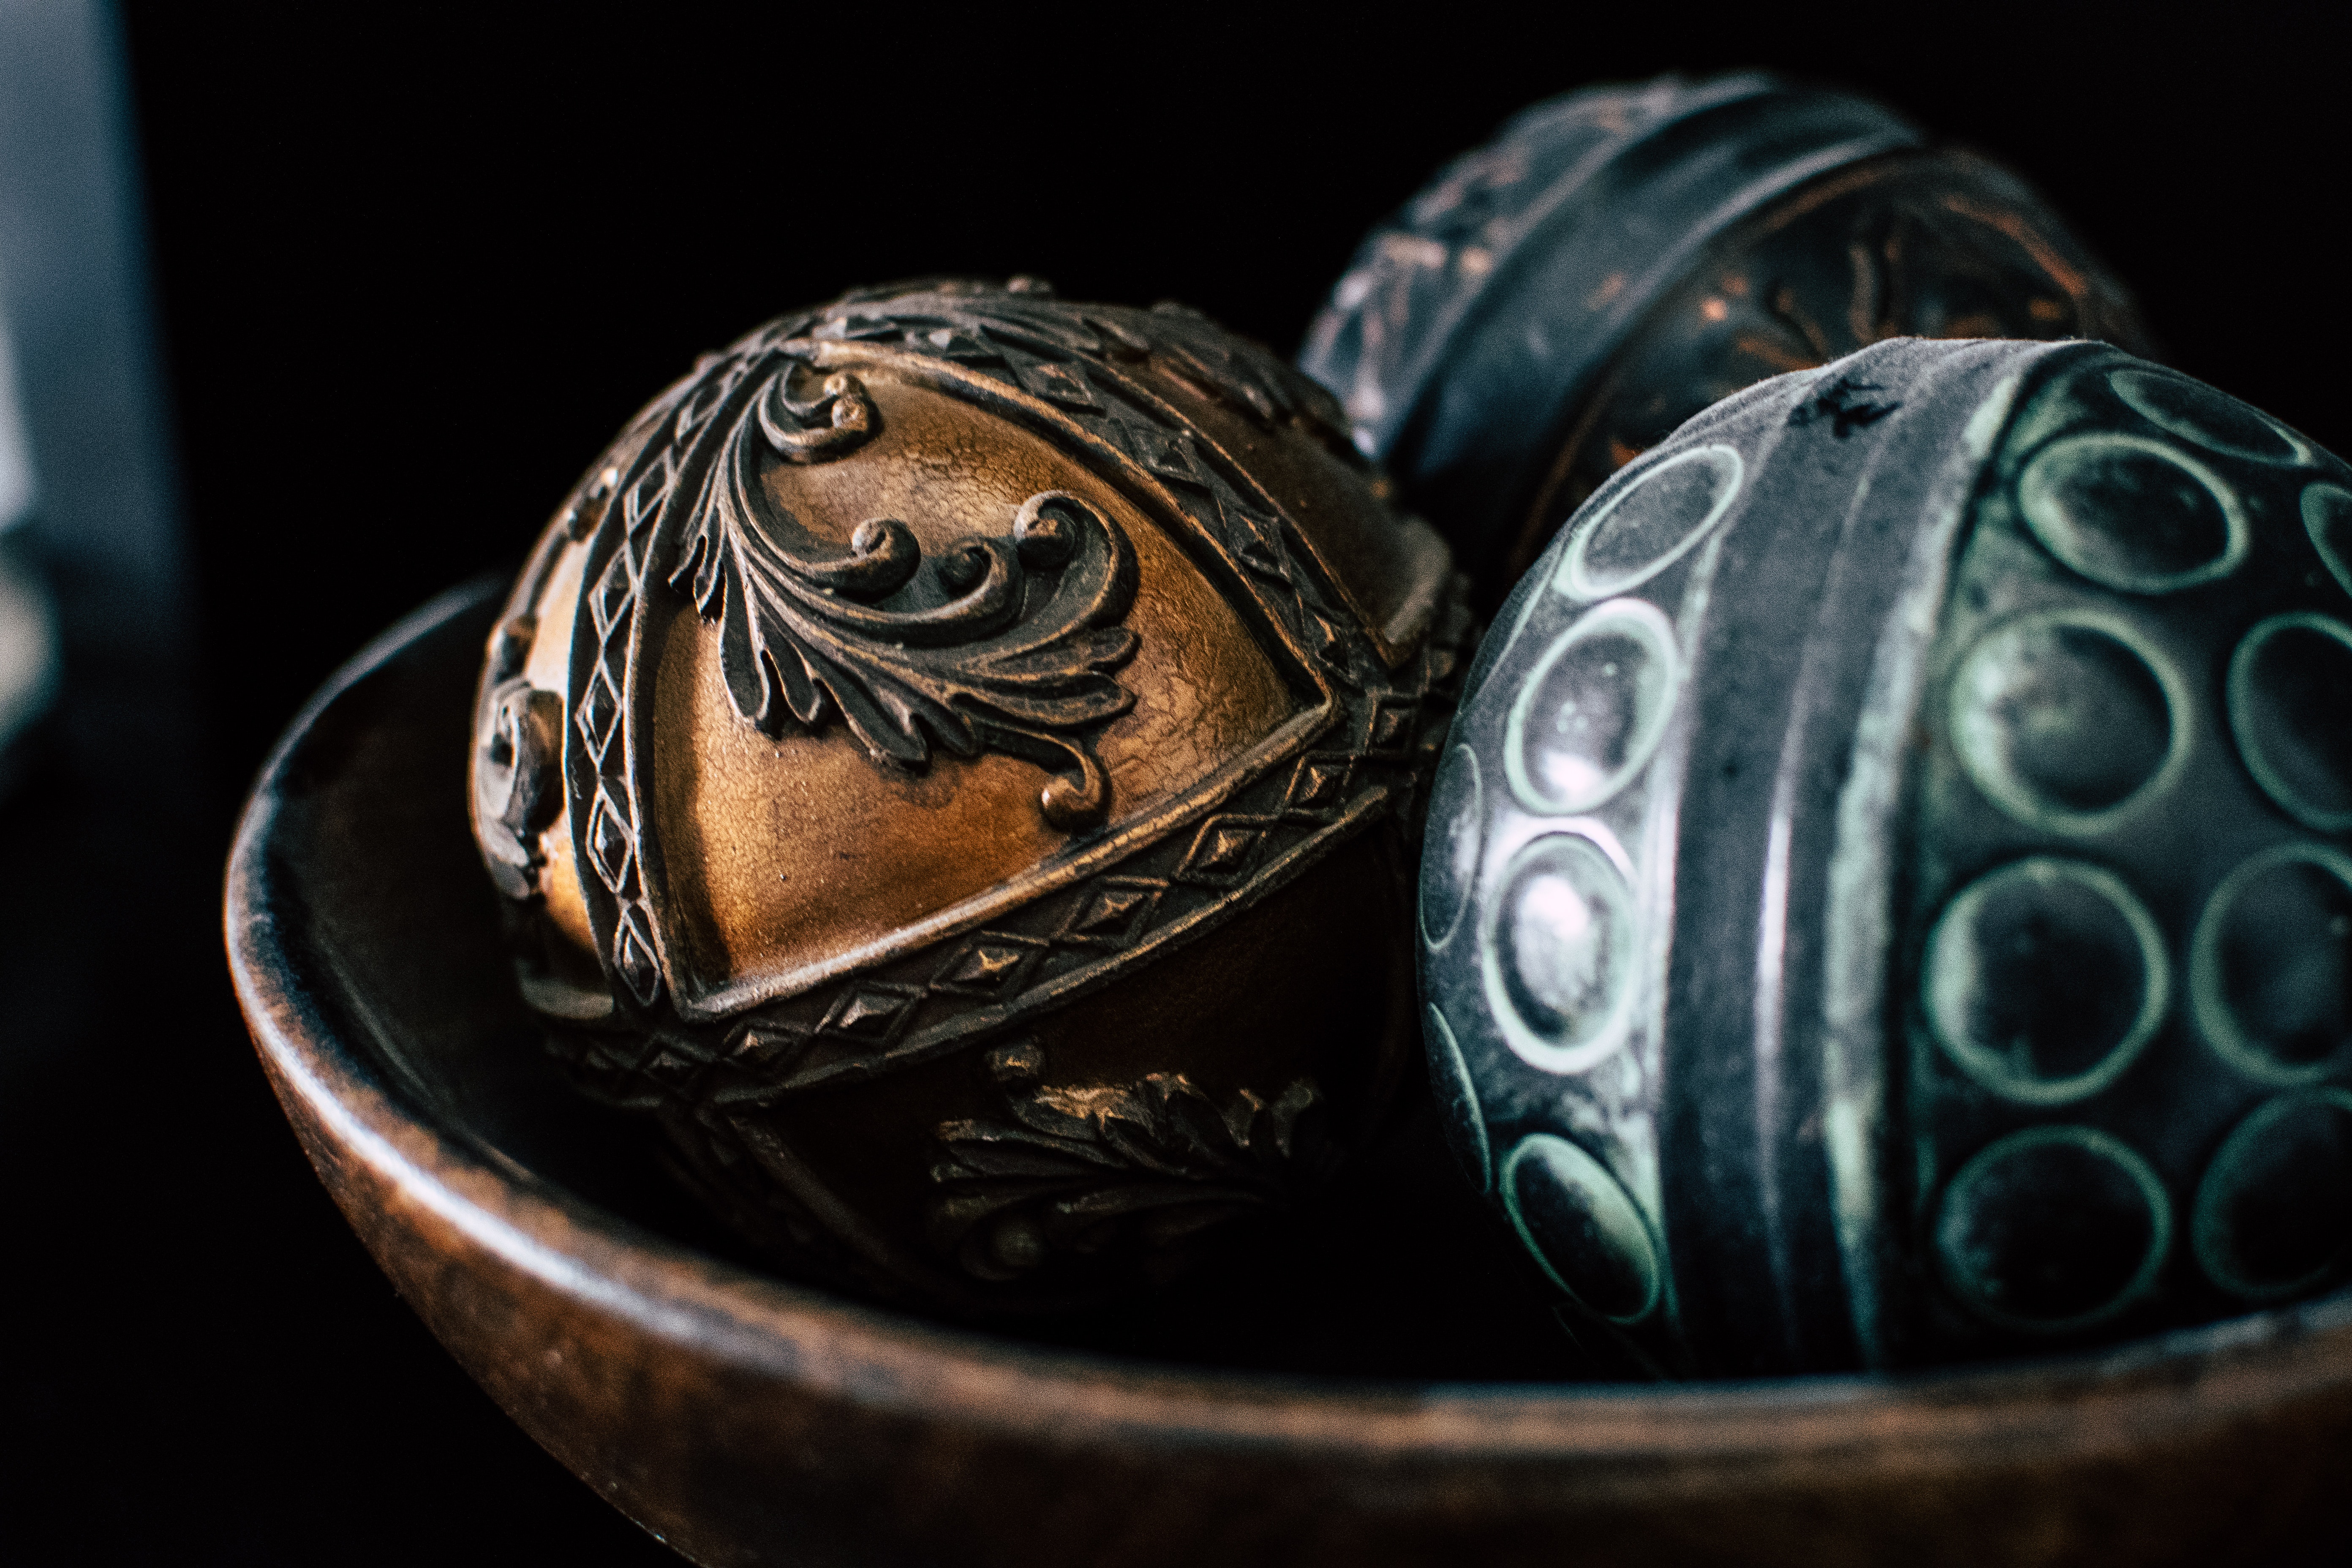
close up, still life photography, macro photography, photography, metal, sea snail, ceramic